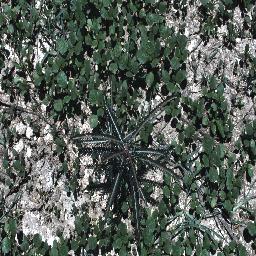
Label: parkinsonia